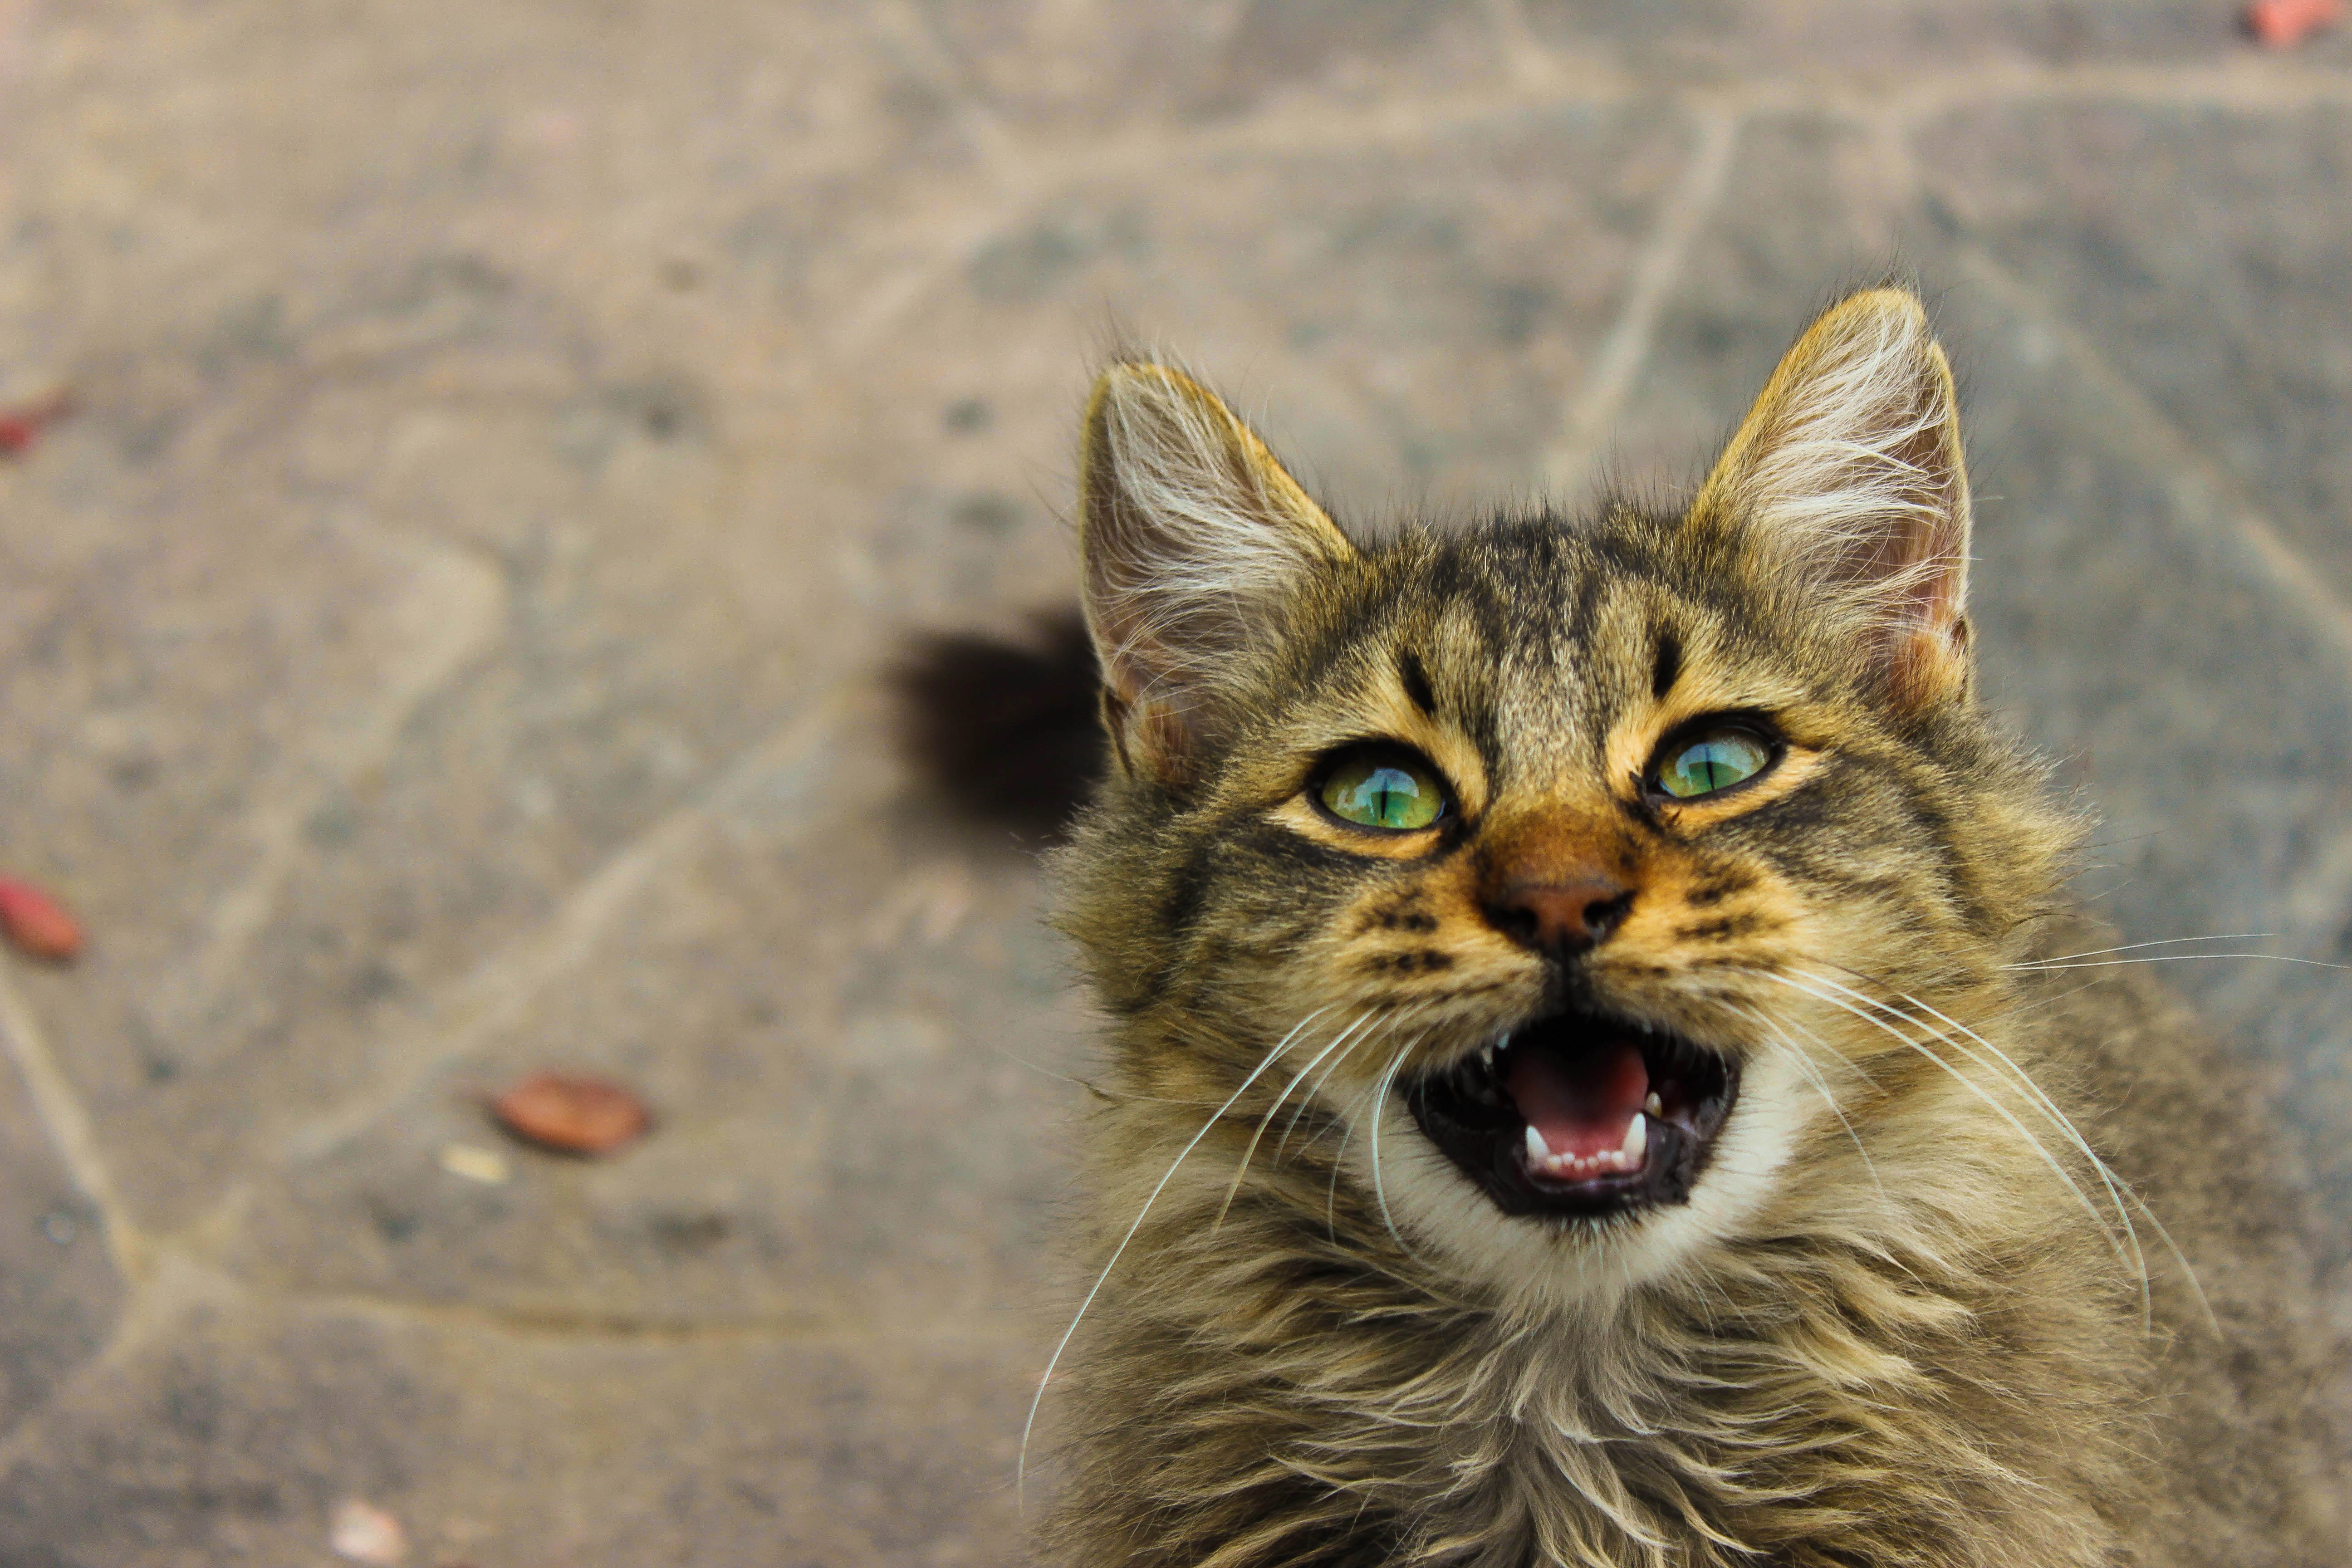
animal, cute, wildlife, pet, kitten, cat, mammal, fauna, close up, whiskers, vertebrate, wild cat, small to medium sized cats, cat like mammal, pixie bob, rusty spotted cat